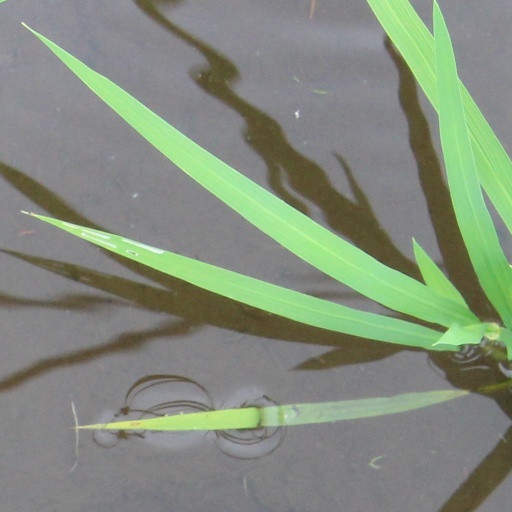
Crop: rice